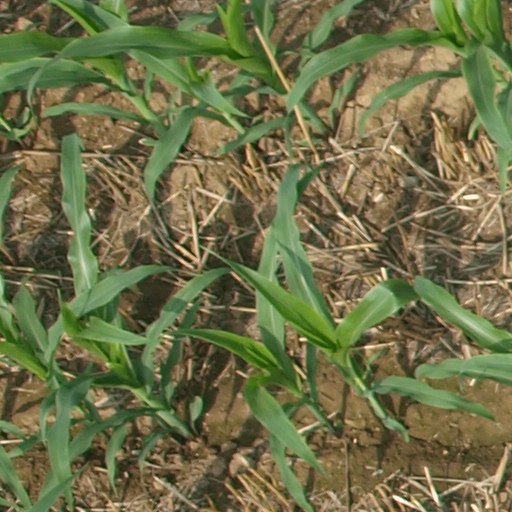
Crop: maize; corn